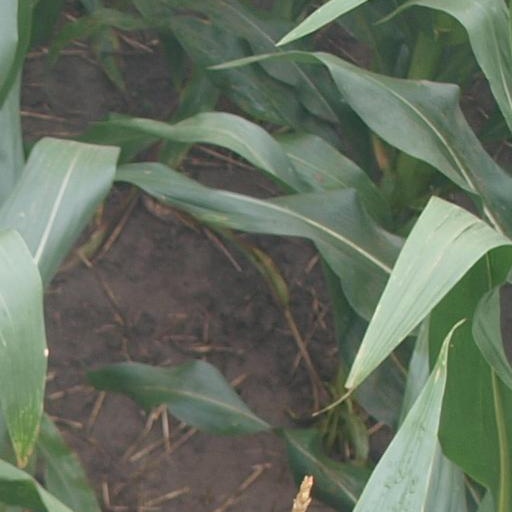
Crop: maize; corn